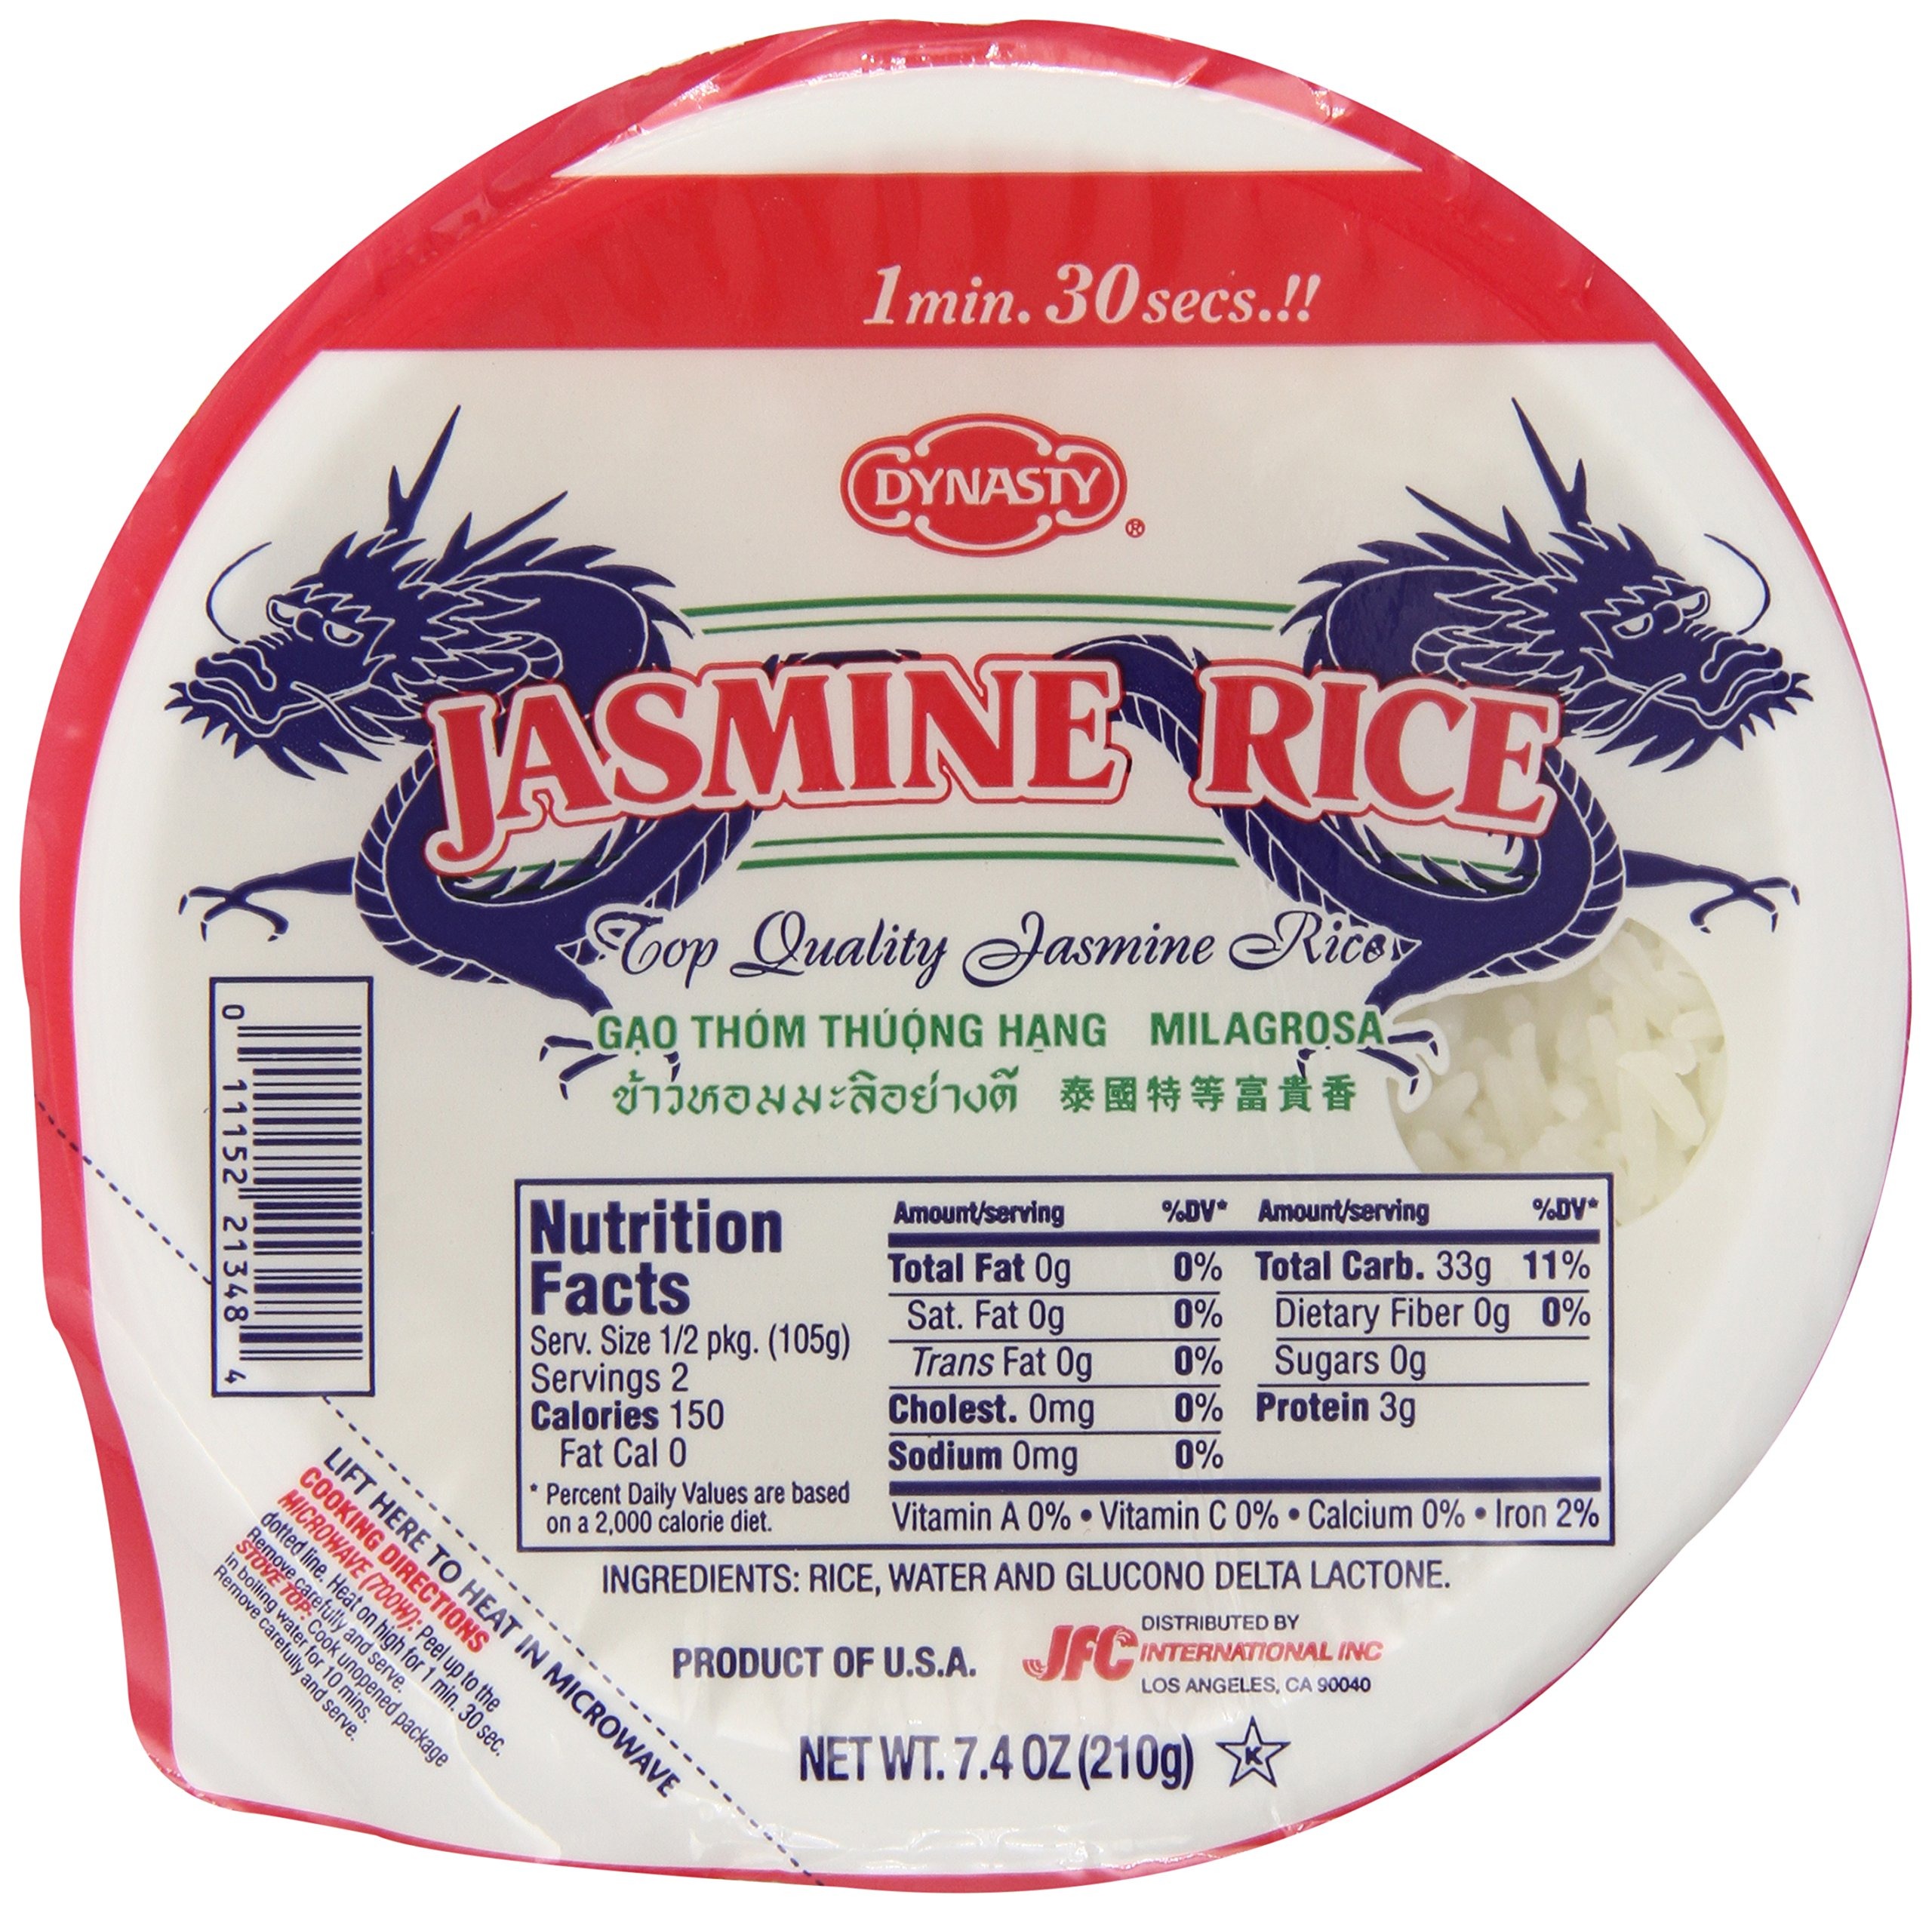
Item Name: Dynasty Jasmine Cooked Rice, 7.40 Ounce
Bullet Point 1: Cooked Jasmine rice
Bullet Point 2: Kosher certified
Bullet Point 3: Microwavable. Ready in 1 min and 30 secs
Value: 7.4
Unit: ounce

Price: 1.72